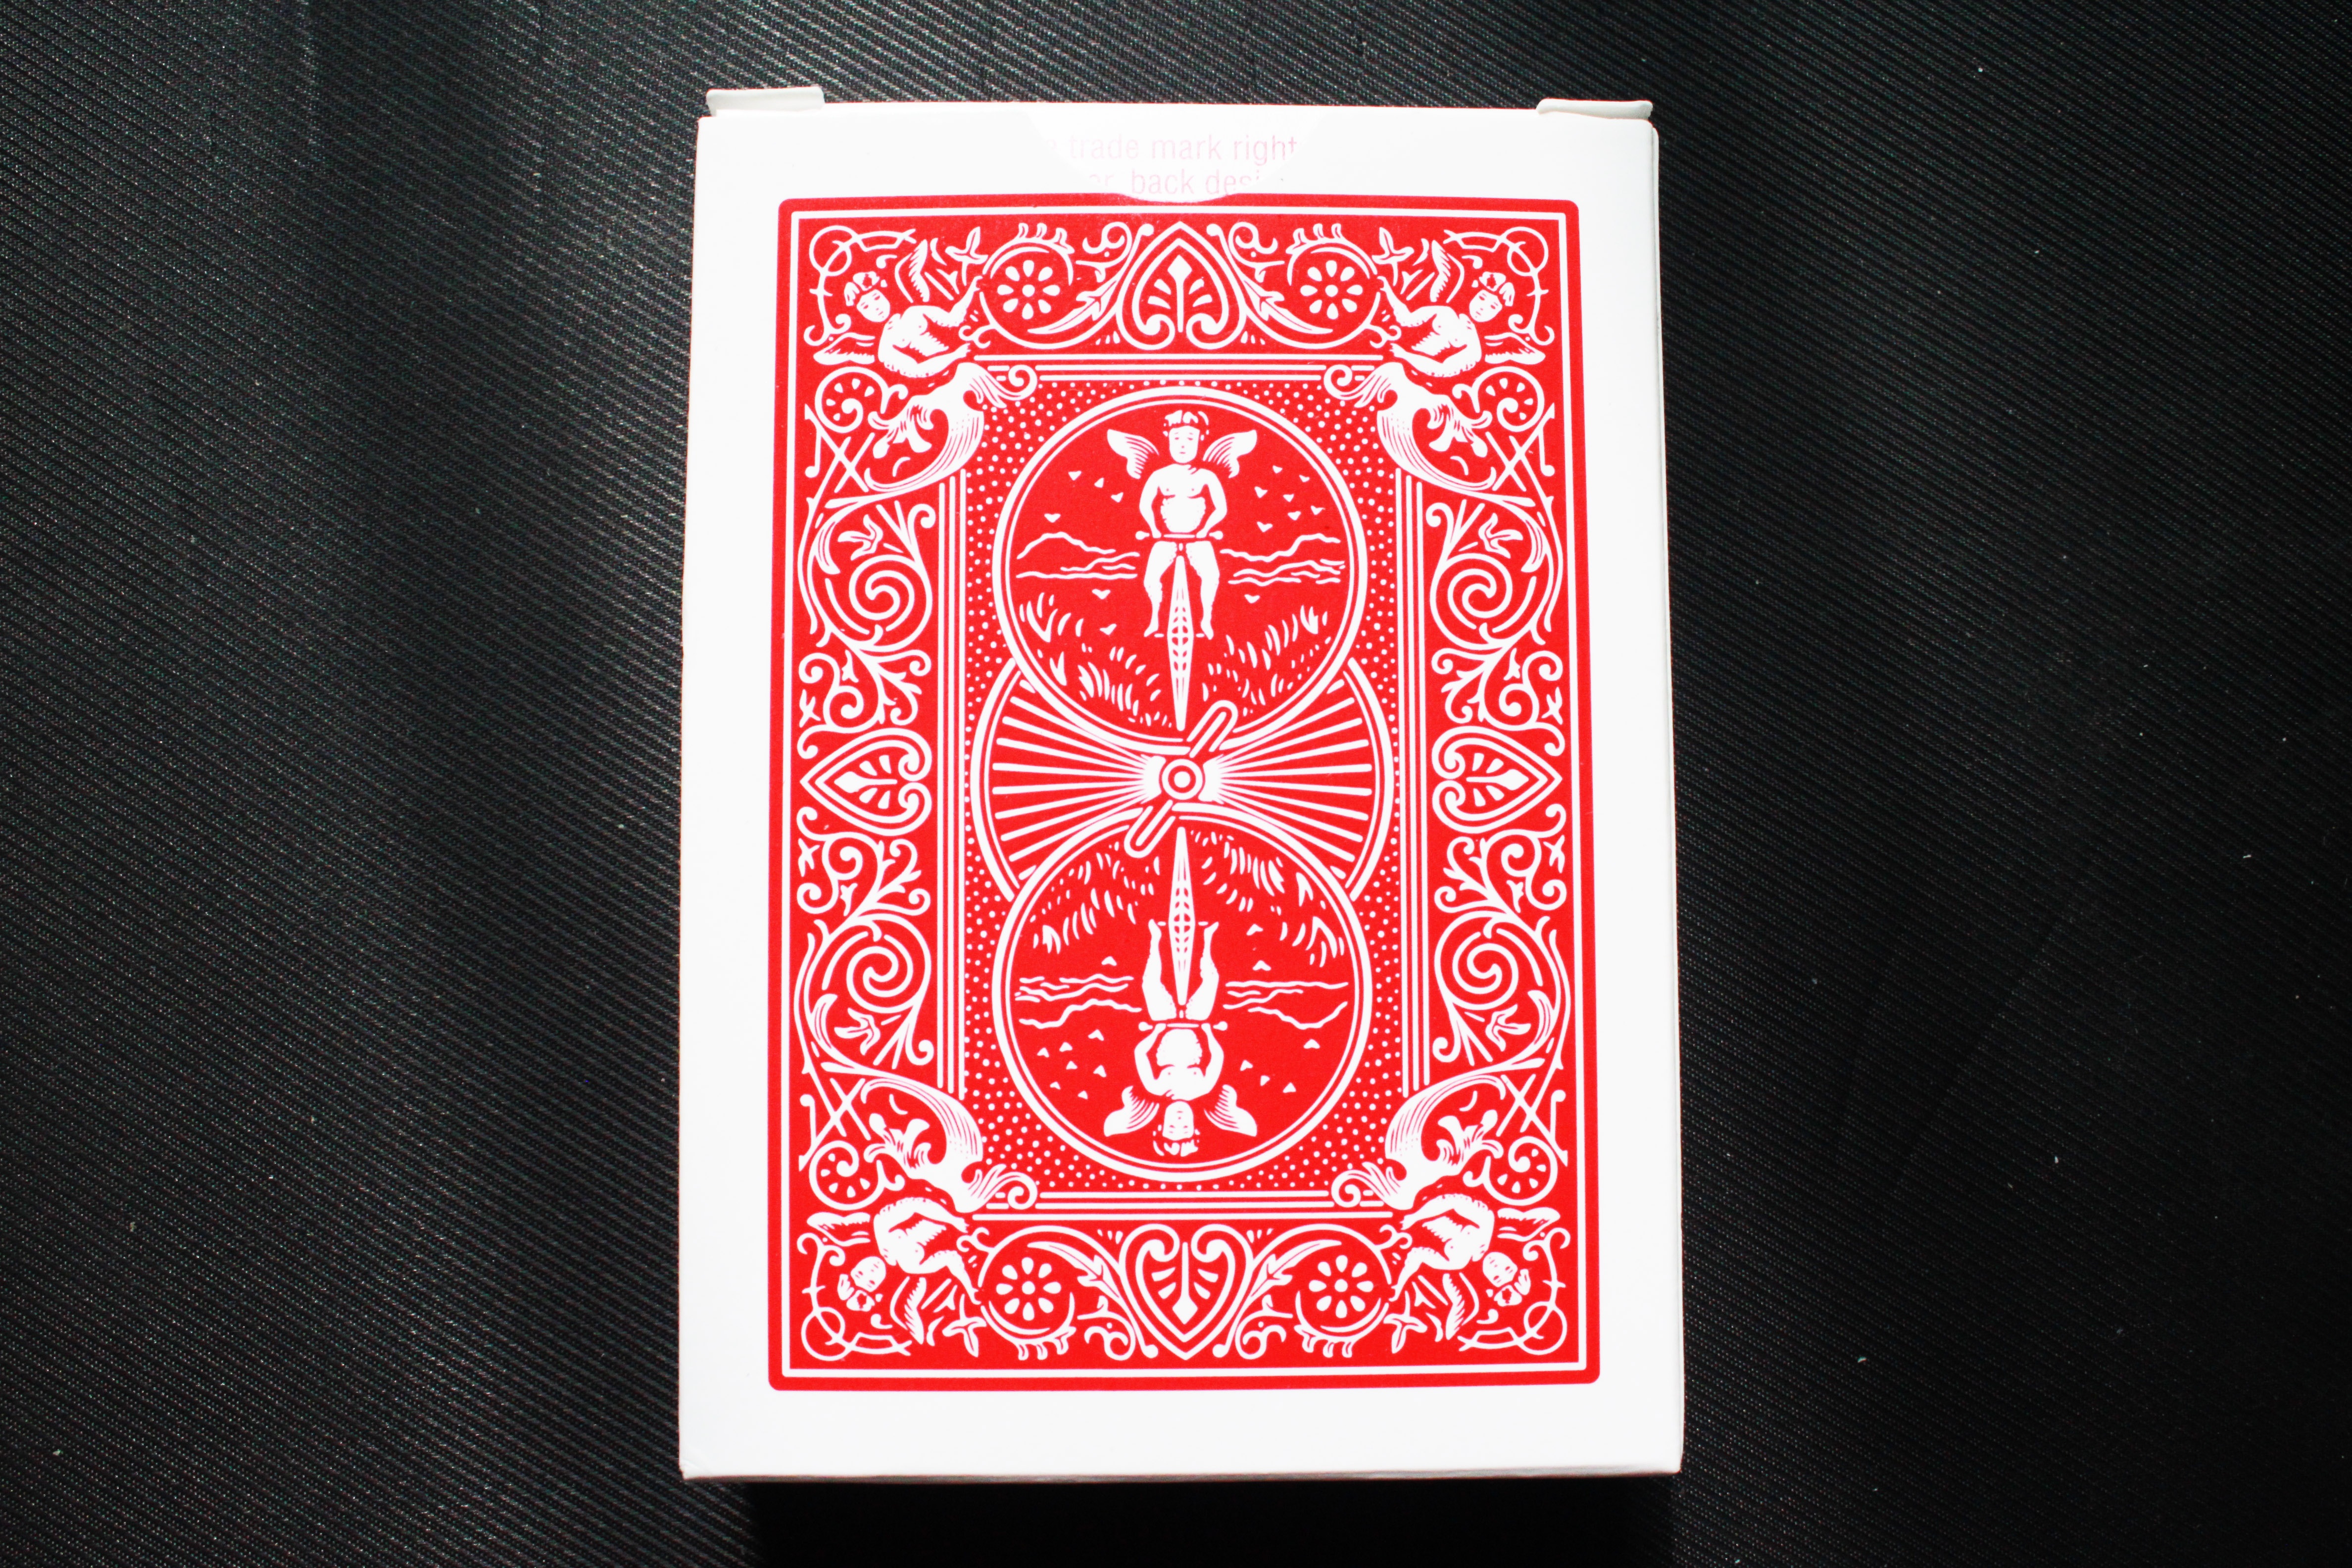
deck, bicycle, pattern, card, font, art, illustration, design, calligraphy, playing card, magic cards